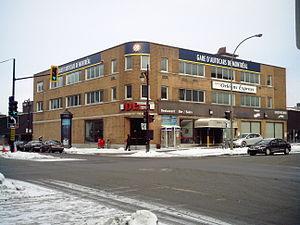
Gare d'autocars de Montréal
La Gare d'autocars de Montréal est le terminus d'autocars de Montréal. Il s'agit du point de départ et d'arrivée des lignes d'autocars desservant différentes destination du Québec, du Canada et des États-Unis.